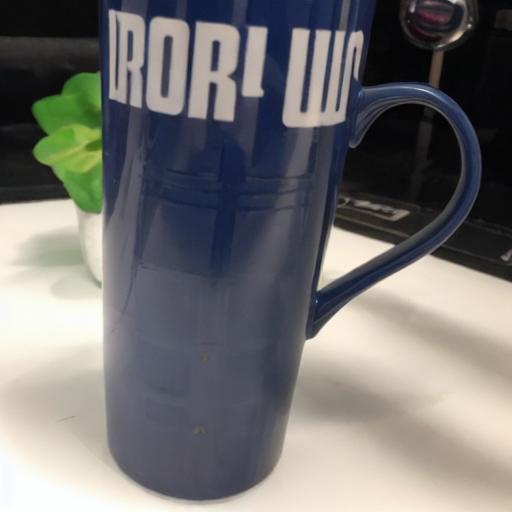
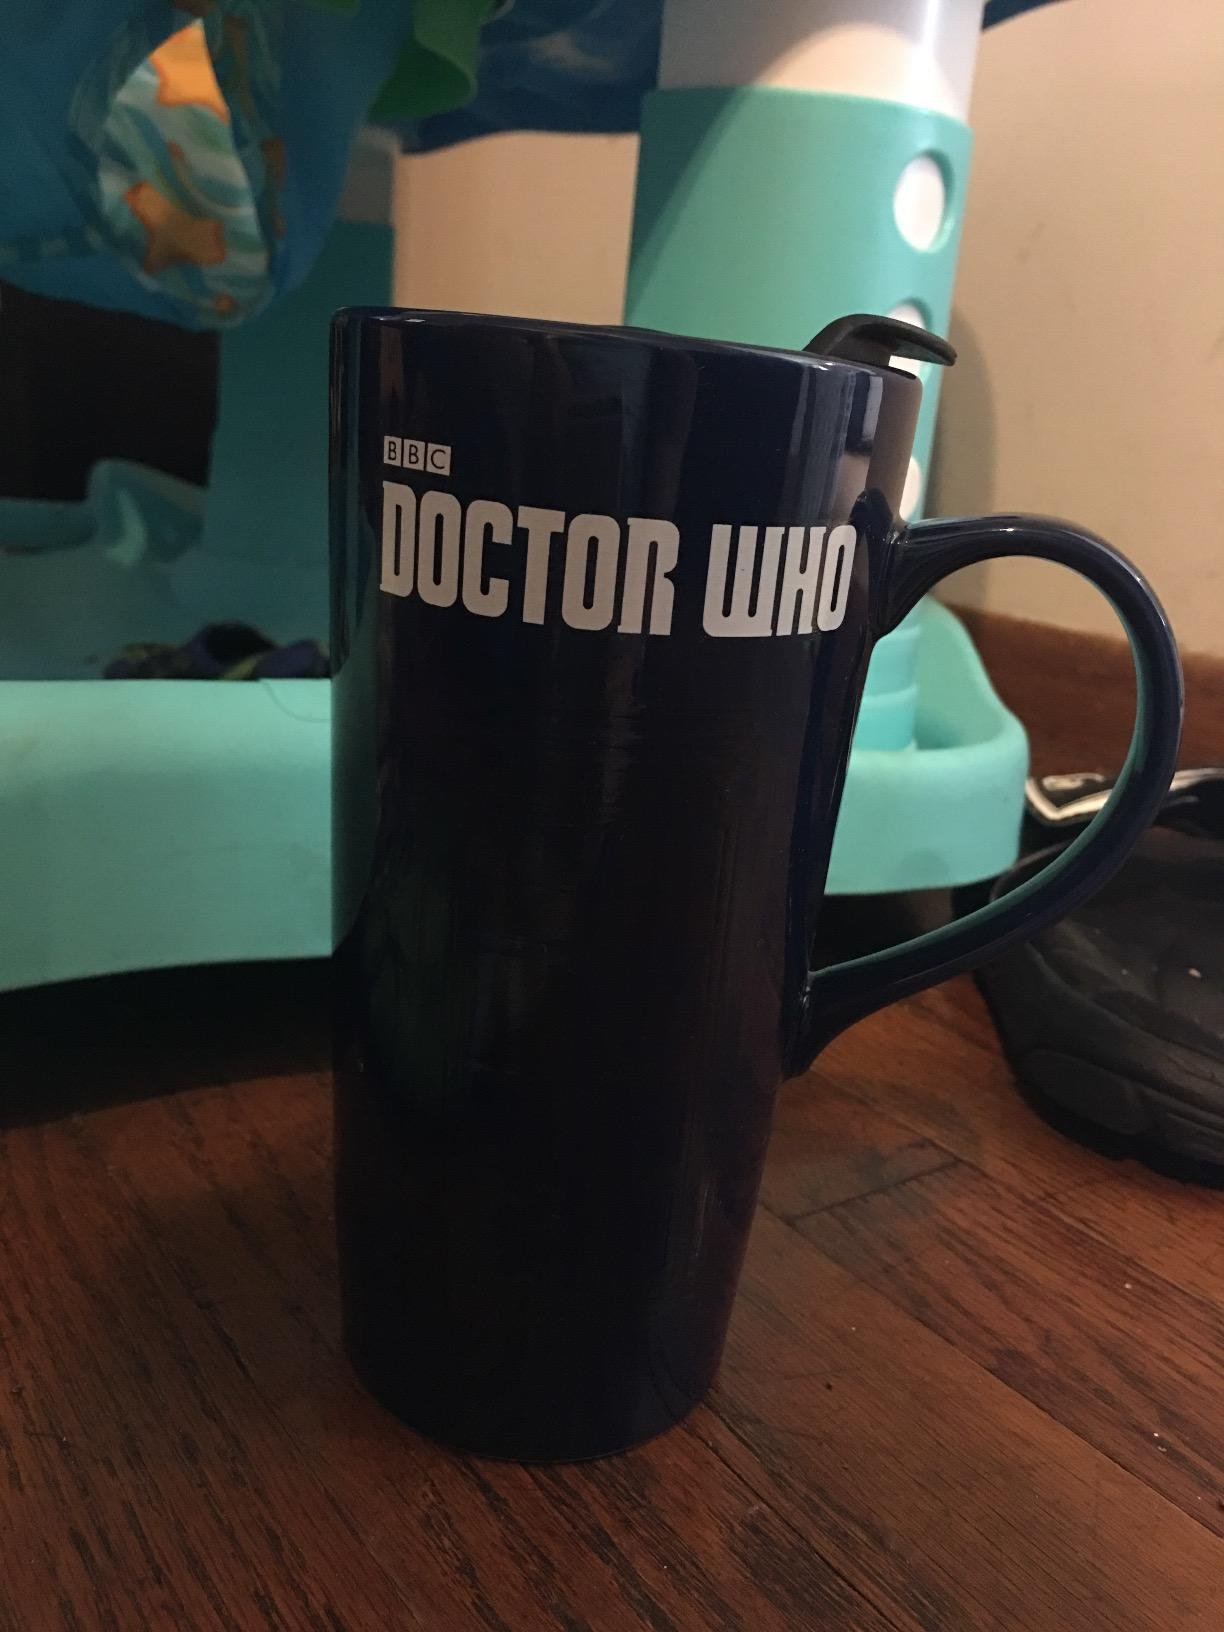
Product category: items_mug
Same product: no